Desperate Characters (film)

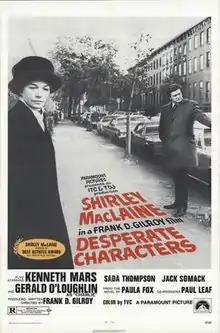
Theatrical release poster

Desperate Characters is a 1971 American drama film produced, written, and directed by Frank D. Gilroy, who based his screenplay on the 1970 novel of the same name by Paula Fox.